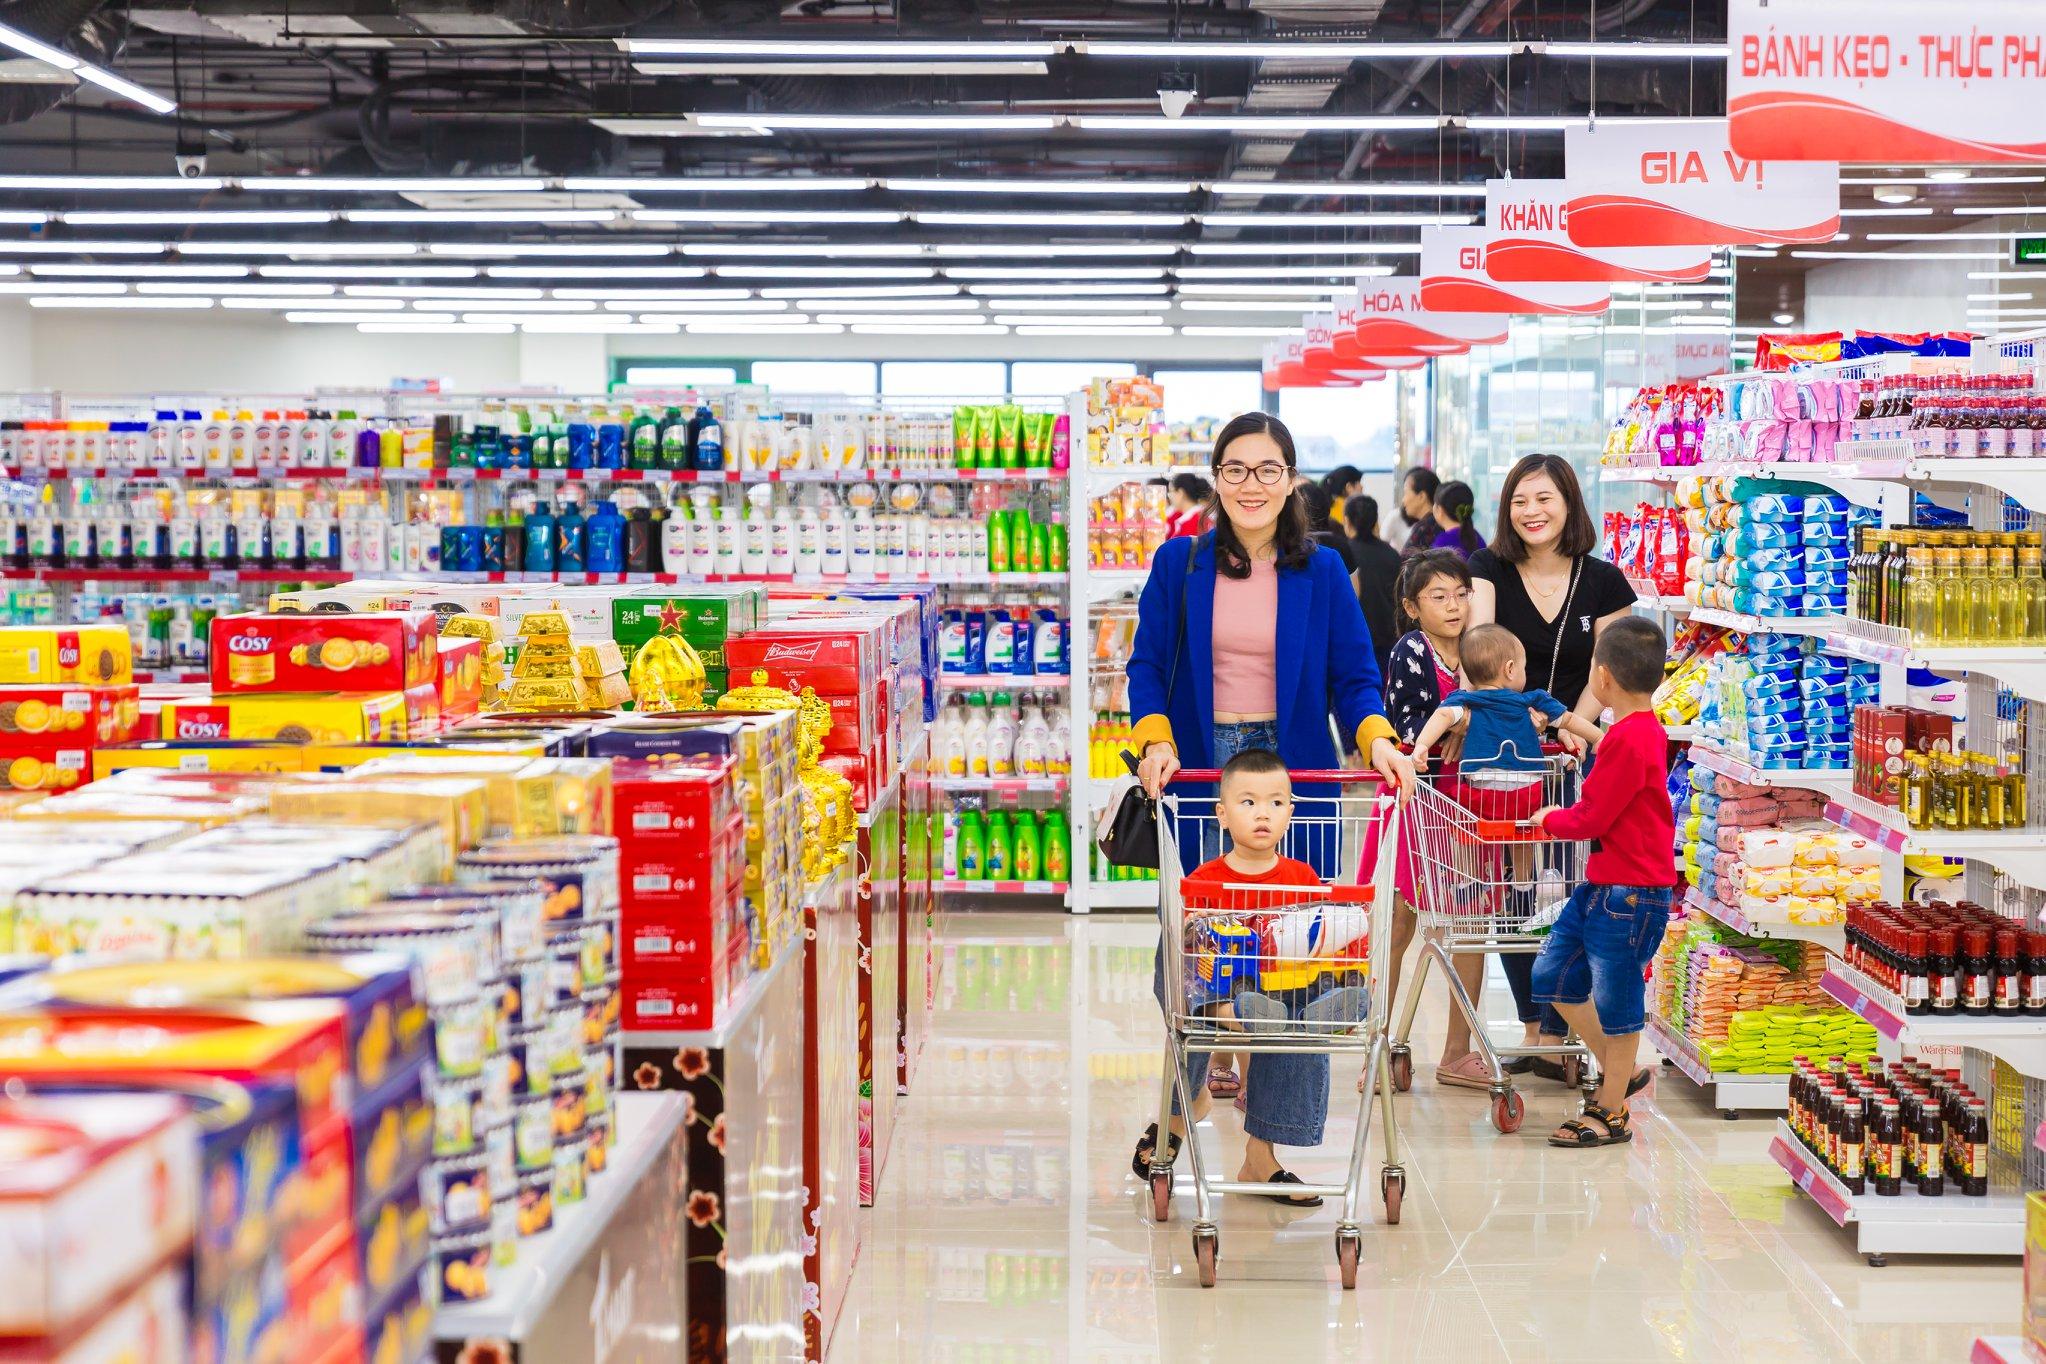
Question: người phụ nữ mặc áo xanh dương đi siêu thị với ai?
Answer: với đứa bé mặc áo đỏ ngồi trong xe đẩy